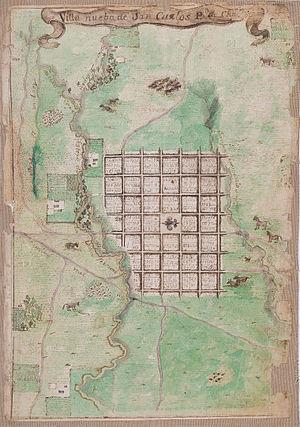
San Carlos est une ville et une commune du Chili située dans la province de Punilla, dont elle est le chef-lieu, et la région de Ñuble.